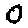
Label: 0